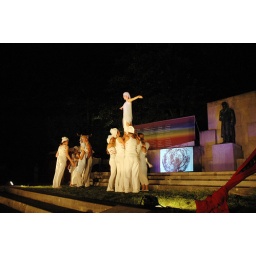
Icarus try-out tijdens Kleuren van de Nacht in Sonsbeek door Circus Poehaa